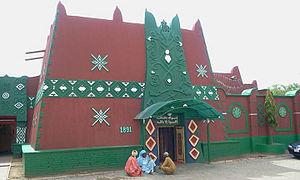
Bauchi est la capitale et principale ville de l'État de Bauchi au nord du Nigeria.